Bismarckplatz, Heidelberg

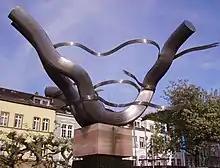
The "Spaghettisäule"

As part of mayor modernisation programme in late 1970s, the tram network was removed from the neighbouring Hauptstrasse, which became a pedestrian zone. The resulting changes led to Bismarckplatz's current layout, which included renovations to the facade of the Horten shopping centre and the installation of a fountain sculpture by the couple Matschinsky-Denninghoff (popularly known as the "Spaghettisäule", "spaghetti columns"), in 1985. The renovated square was opened to the public on 6 July 1986.